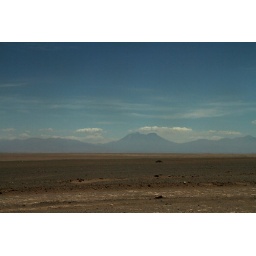
First sign of big mountains in the north